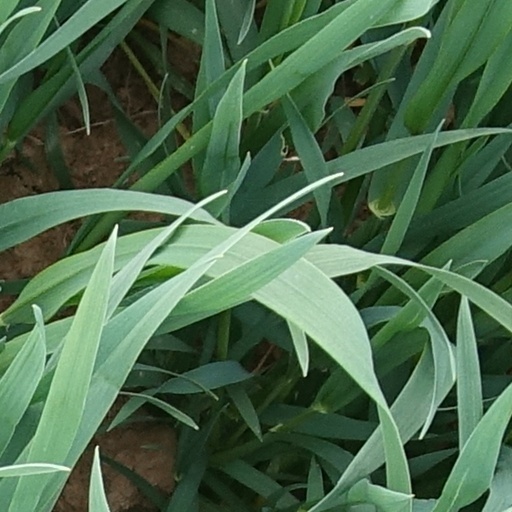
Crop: wheat